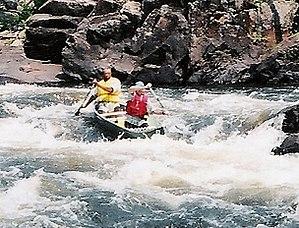
La rivière Petawawa est située dans l'est de l'Ontario, au Canada. Elle prend source dans le lac Ralph Bice au nord du Parc provincial Algonquin et coule vers l'est pour se déverser dans la rivière des Outaouais, à la hauteur de la ville de Petawawa.